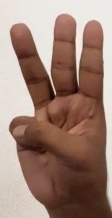
ASL sign: W